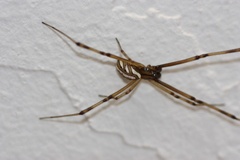
Species: Lactrodectus_hesperus